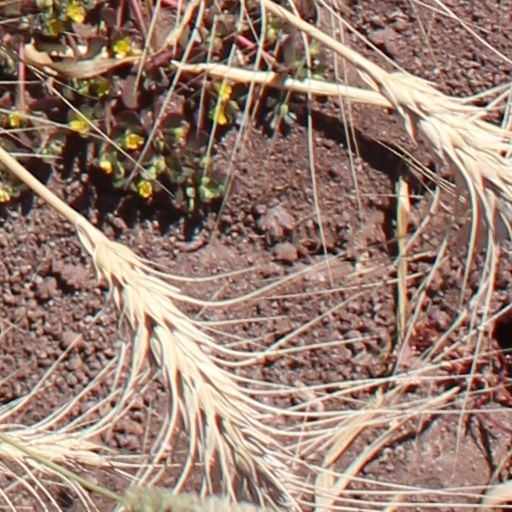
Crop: wheat